Ramón Emeterio Betances

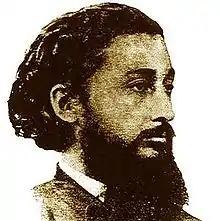
A younger Ramon Betances

In 1846, Betances obtained his "baccalauréat" (high school diploma). After an extended vacation in Puerto Rico, he went on to study medicine at the Faculty of Medicine of Paris from 1848 until 1855, with a short interlude at the Faculty of Medicine of Montpellier for specific courses in the summer of 1852.